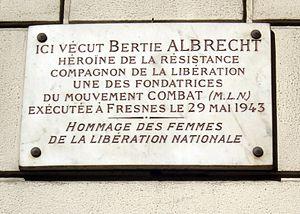
Plaque apposée au n° 16 de la rue de l'Université, Paris 7e, où habita la résistante Berty Albrecht (1893-1943).
La rue de l’Université est située à Paris dans le 7ᵉ arrondissement.
Berthe Pauline Mariette Wild, dite Berty Albrecht, née le 15 février 1893 à Marseille et morte le 31 mai 1943 à la prison de Fresnes, est une résistante française. Elle est l'une des six femmes Compagnons de la Libération et l'une des deux femmes inhumées dans la crypte du Mémorial de la France combattante au mont Valérien.